Court at 732–744 Santa Barbara Street

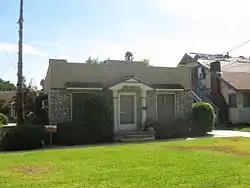

The Court at 732–744 Santa Barbara Street is a bungalow court located at 732–744 Santa Barbara St. in Pasadena, California. The original court includes three buildings containing five residential units surrounding a central courtyard. Contractor D. Hoffman built the court in 1922. The homes in the court were designed in the Spanish Colonial Revival style and feature porches with tile roofs atop columns and broken parapets along their roofs. A sixth building at 738 Santa Barbara was added in 1956; this building is not considered part of the historic court.